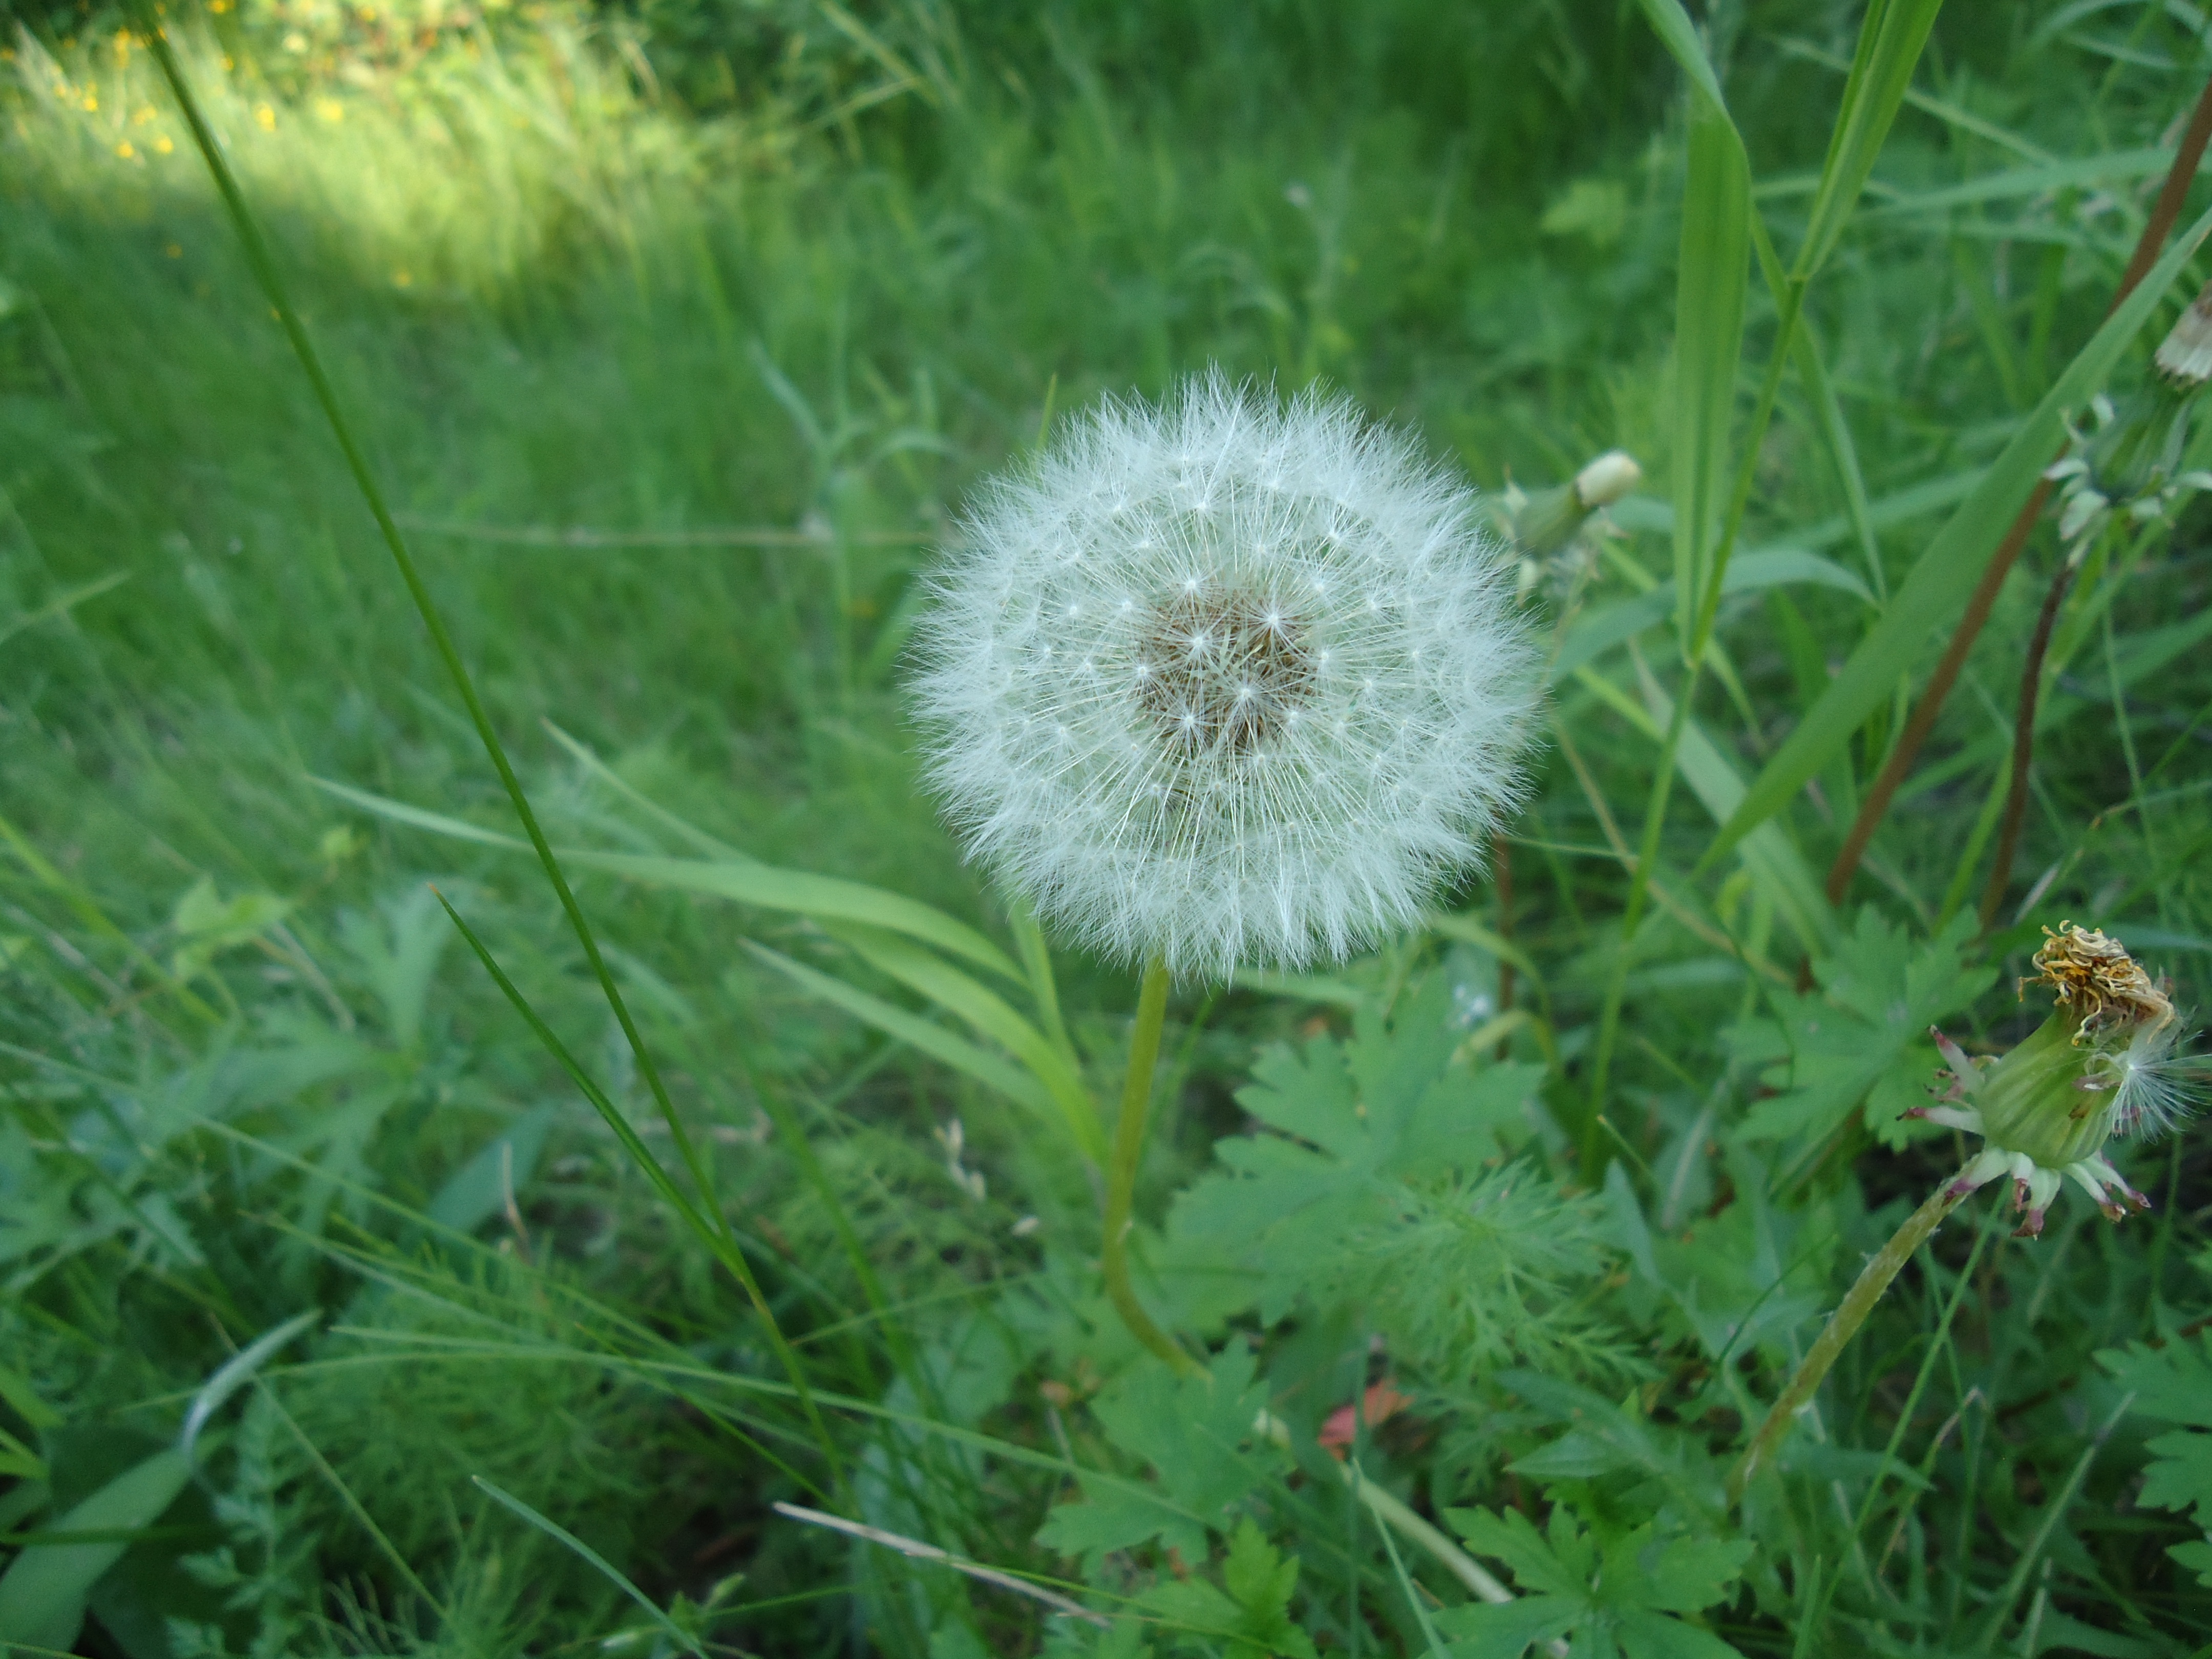
grass, plant, lawn, meadow, dandelion, prairie, flower, flora, wildflower, thistle, flowering plant, daisy family, silybum, asterales, annual plant, grass family, land plant, flatweed